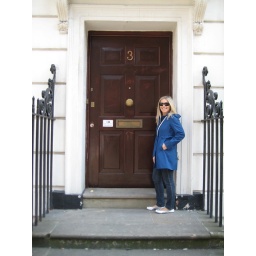
beatles walking tour: me in front of apple studios/ beatles home